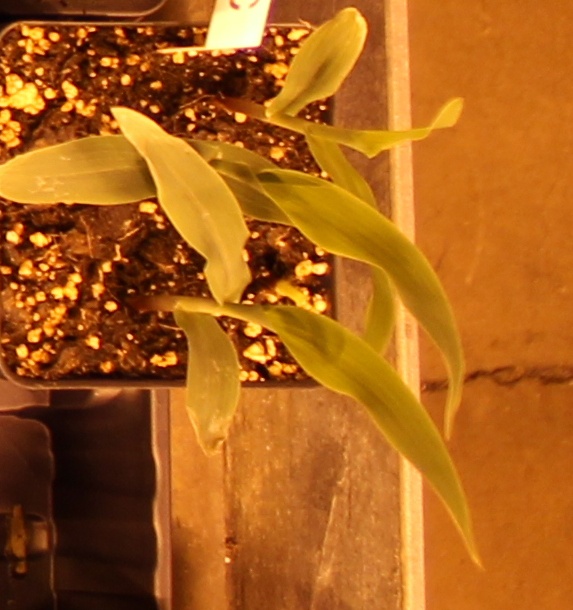
Label: Corn